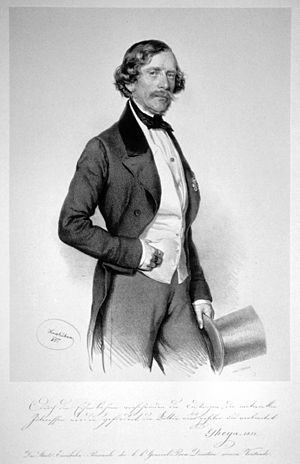
Wiener U-Bahn / Historie / Årtiers planlægning
Dele af Ghegas planer blev senere virkeliggjort
Wiener U-Bahn er en undergrundsbane i Østrigs hovedstad Wien. Systemet blev åbnet under dette navn i 1976, og udgør sammen med S-banenettet, Wiener Straßenbahn, buslinjer og Badner-banen en stor del af den kollektive transport i Wien. Wiener U-Bahn består af fem linjer, og er delvist baseret på strækninger af S-banenettet. De bliver drevet af selskabet Wiener Linien GmbH & Co KG, som hører under Wiener Stadtwerke AG, der ejes 100 procent af byen Wien.